Wedding of Frederik, Crown Prince of Denmark, and Princess Ingrid of Sweden

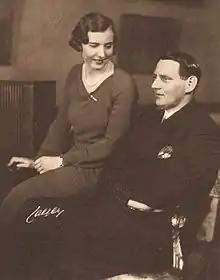
Ingrid and Frederik during their engagement, 1935

Before their engagement, the marriages of Crown Prince Frederik and Princess Ingrid had been the topic of much conversation in their respective countries. False rumours of an engagement between the pair were spread on numerous occasions, including in 1918, 1929 and 1934. The pair had also both been previously linked to other royal persons.